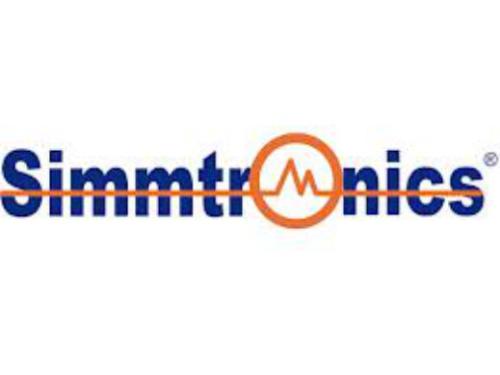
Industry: Electronic